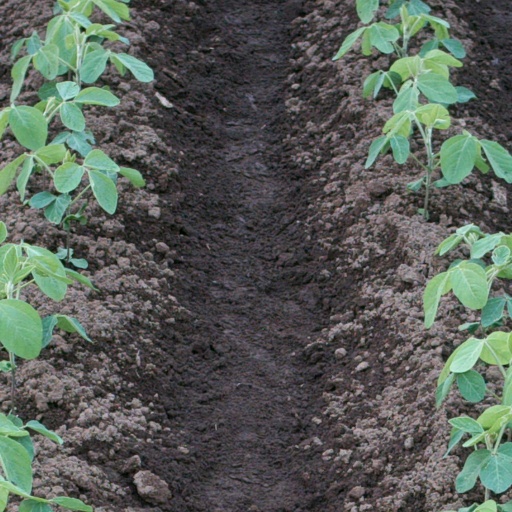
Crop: soybean